Regis College (Massachusetts)

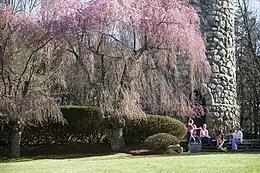
Norman Tower at Regis College

On-campus housing is guaranteed for all undergraduates in one of five residence halls: Angela Hall, Maria Hall, Domitilla Hall, St. Joseph Hall, and College Hall. Living on campus helps undergraduate students to experience Regis furthermore than the classroom setting. The Student Center houses the Undergraduate Admissions Office, Main Dining Hall, Tower Tavern, WRGS (the Regis College radio station), the bookstore, a post office, and several lounge areas for meetings or events. The Fine Arts Center houses the Eleanor Welch Casey Theatre and the Carney Art Gallery. The campus also features a Science Center, the Spellman Museum of Stamps & Postal History, and a Fitness Center housing: dance studios, weight and cardiovascular equipment, basketball courts, a swimming pool, and newly designed athletic fields.